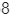
Number: 8